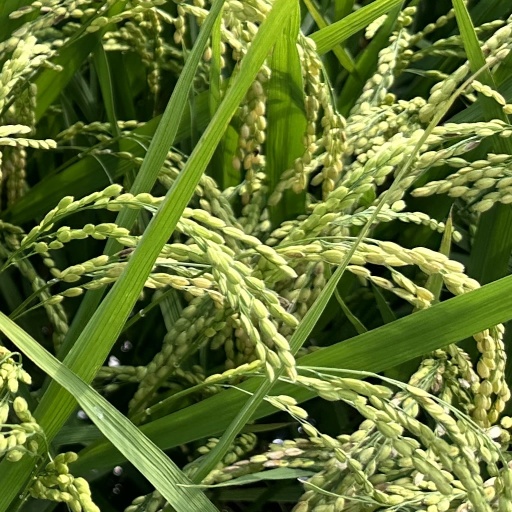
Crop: rice